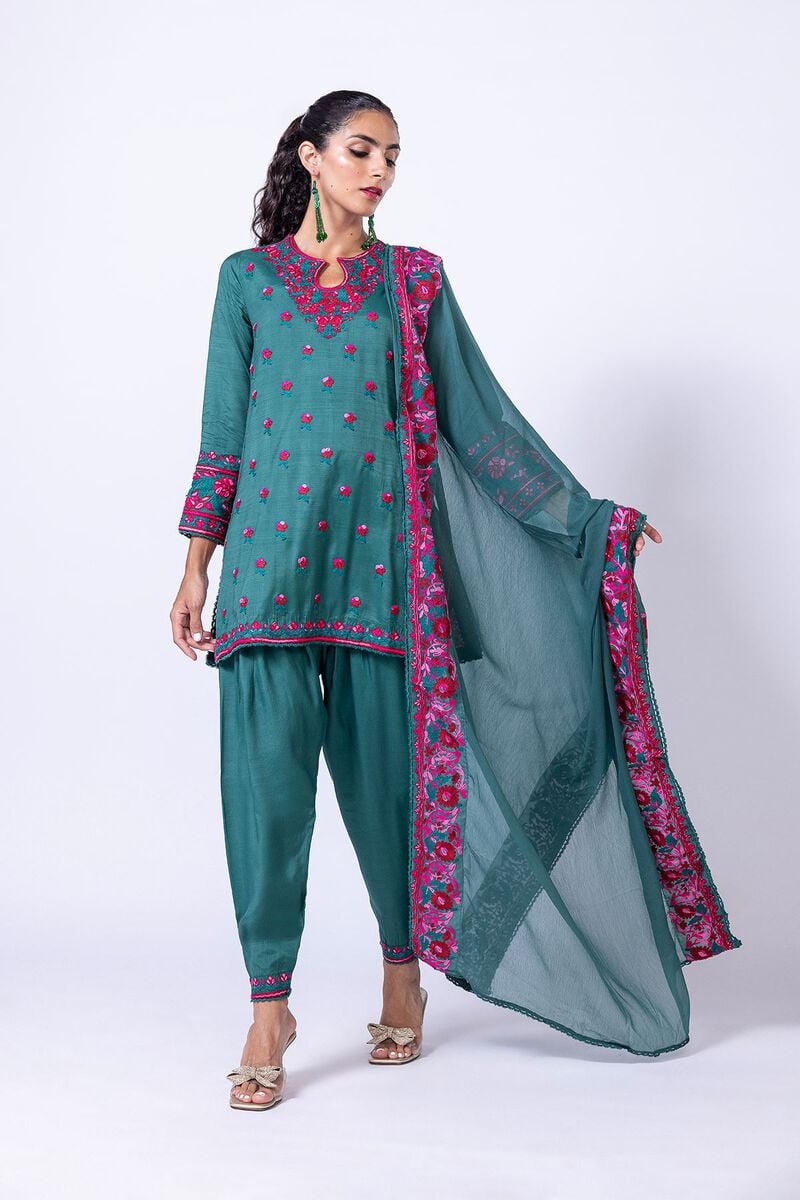
teal embroidered choli and dupatta